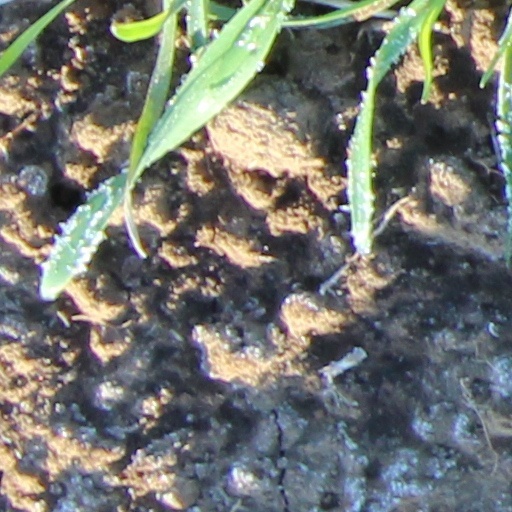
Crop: wheat